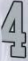
Number: 4